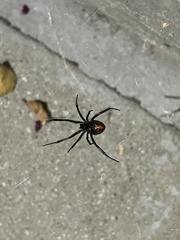
Species: Lactrodectus_hesperus